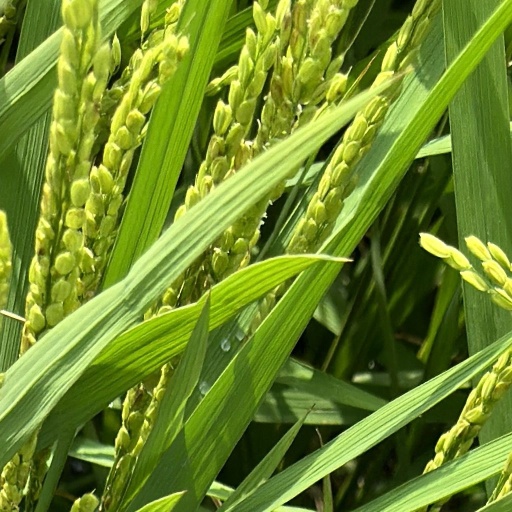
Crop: rice